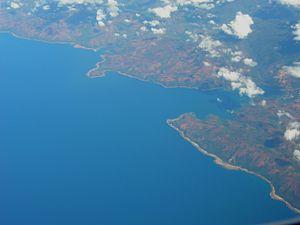
Yaté est une commune française de Nouvelle-Calédonie située au sud de l'île, à 80 km de Nouméa, petite par la population, mais grande par la superficie. Le territoire de la commune de Yaté, qui comprend aussi Goro, se caractérise par la beauté sauvage et souvent rouge de ses paysages, par sa richesse écologique, protégée au sein de nombreuses réserves et d'un parc provincial, par l'abondance de rivières et de retenues d'eau malgré une apparente aridité. C'est le paradis de la randonnée pédestre et de l'excursion en véhicule tout-terrain. Le village même de Yaté est un petit village traditionnel à l'abri de la baie de Waho, sur le littoral oriental.
La baie de Goro est une baie de Nouvelle-Calédonie.